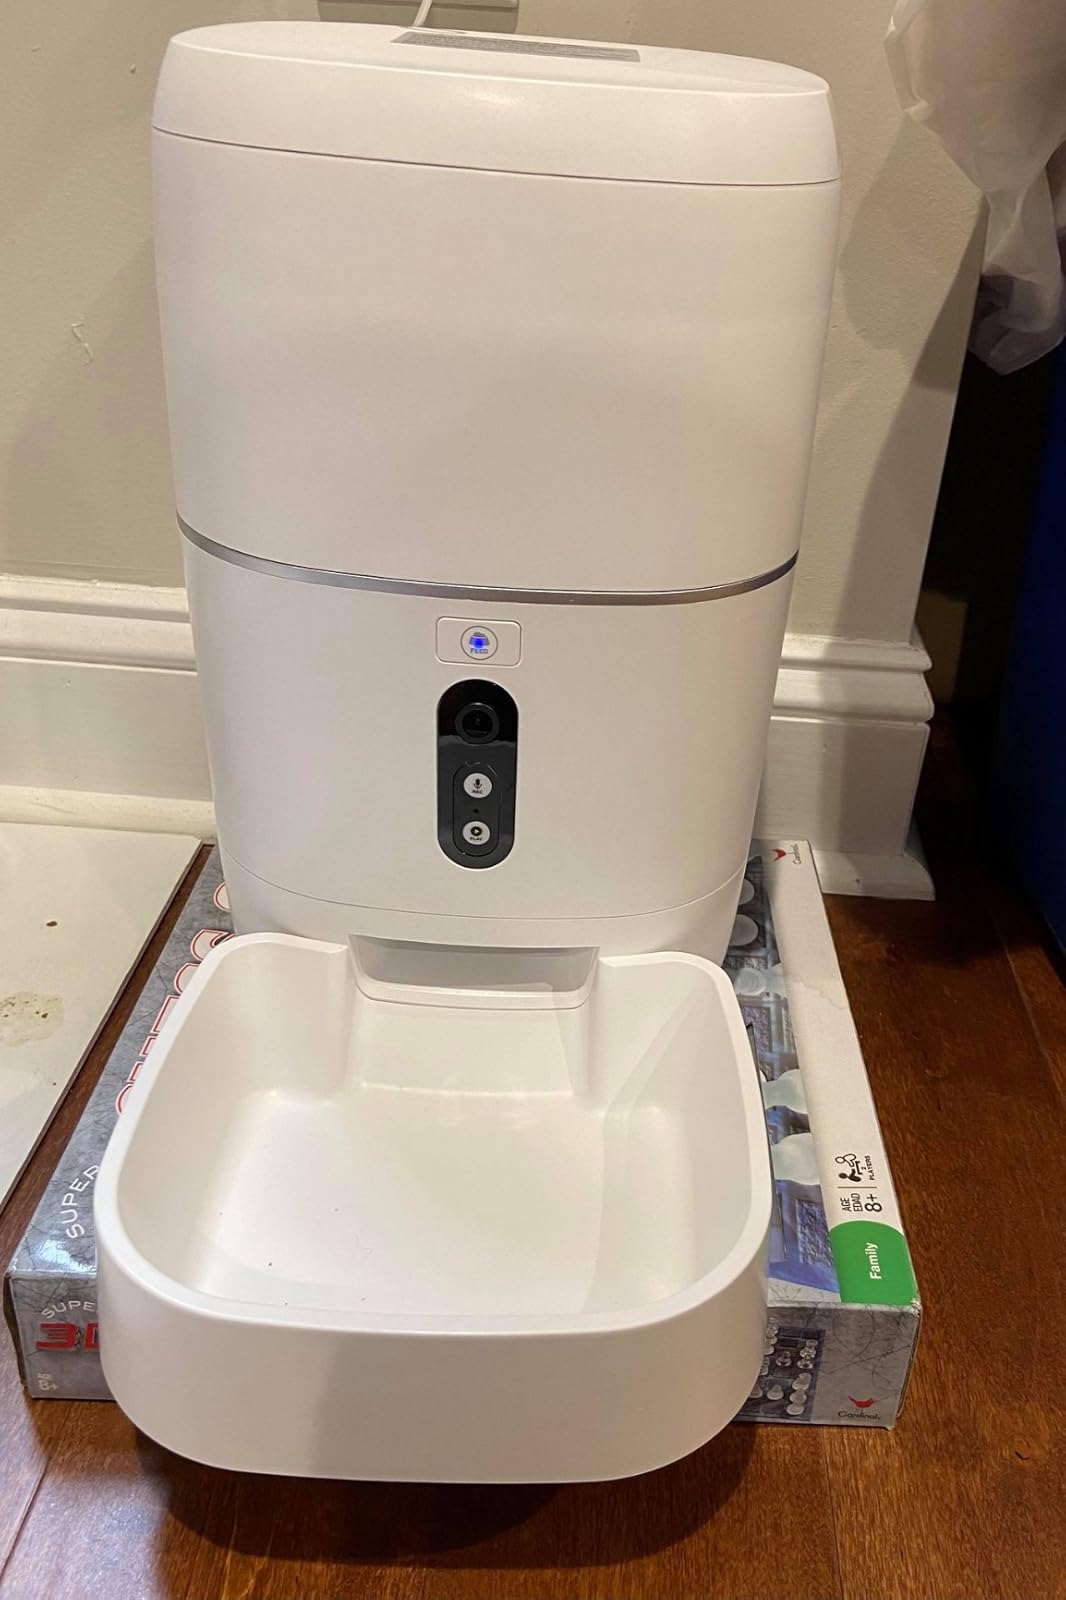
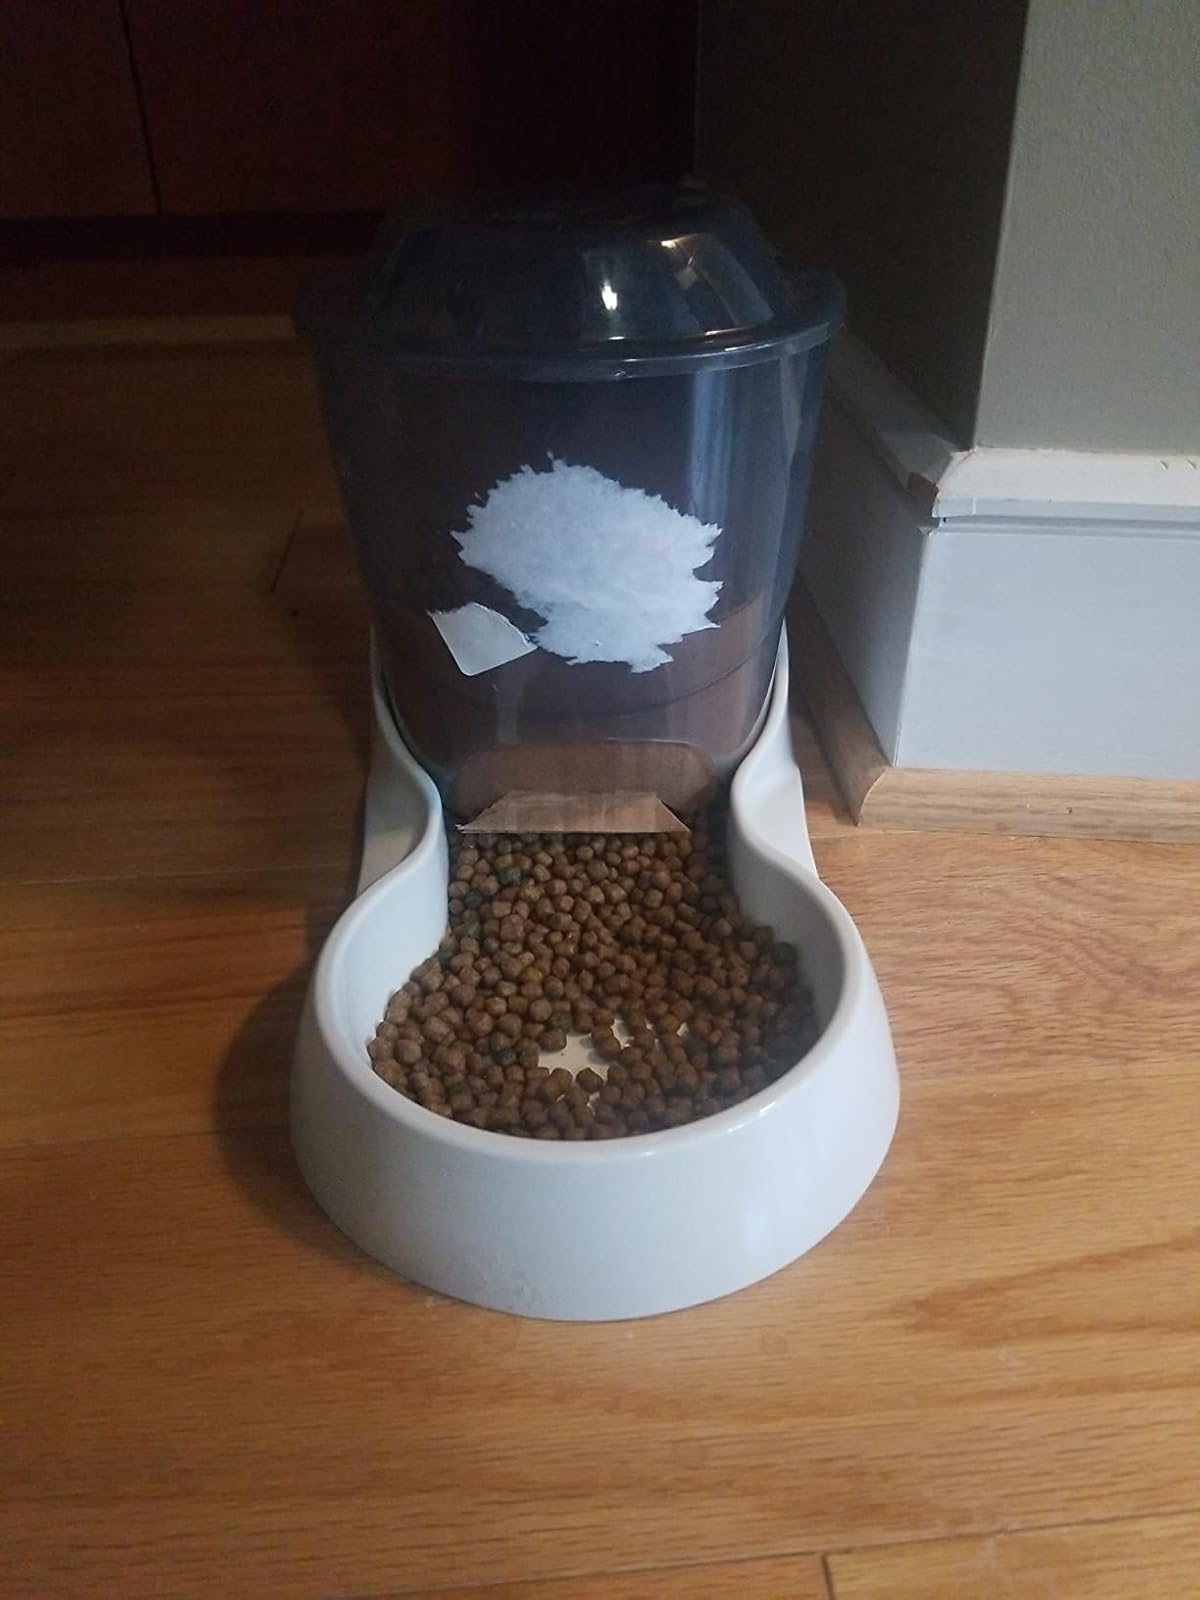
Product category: items_feeder
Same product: no